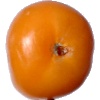
Label: yellow_tomato